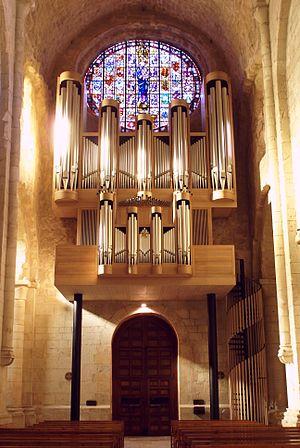
L’abbaye de Poblet est une abbaye cistercienne située dans la Conca de Barberà, plus précisément à Vimbodí i Poblet, en Catalogne. Poblet abrite un impressionnant ensemble architectural, parmi les plus grands d'Europe. Il abrite en particulier le plus grand monastère d'Europe encore habité. Depuis le Moyen Âge, le site est un symbole majeur de la couronne d'Aragon et des territoires qui en dépendaient.
L'orgue est un instrument à vent multiforme dont la caractéristique est de produire les sons à l’aide d’ensembles de tuyaux sonores accordés suivant une gamme définie et alimentés par une soufflerie. L'orgue est joué majoritairement à l’aide d’un ou plusieurs claviers et le plus souvent aussi d’un pédalier.
Le nouvel orgue Metzler du monastère de Poblet, construit par la société suisse Metzler Orgelbau AG et financé par « Catalunya Caixa » est situé au fond de l’église abbatiale, au-dessus de l’entrée principale. Tant sa conception que sa construction sont sans précédent dans la Catalogne et même en Espagne. Le grand orgue a été béni le 24 novembre 2012 par le père Josep Alegre Vilas, abbé de Poblet, et le concert inaugural a eu lieu le 7 décembre 2012, interprété par Olivier Latry, organiste de la Cathédrale Notre-Dame de Paris. Il remplace l’ancien orgue « Alberdi » à traction électrique construit en 1961, situé dans le deuxième arc après le transept, divisé en deux parties de chaque côté du chœur, démantelé et cédé à la basilique de Santa Maria del Pi de Barcelone en 2011.